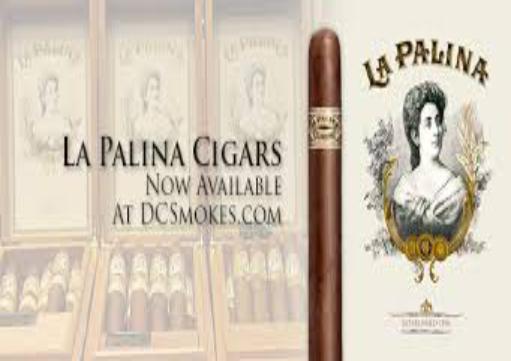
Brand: La Palina
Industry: Necessities